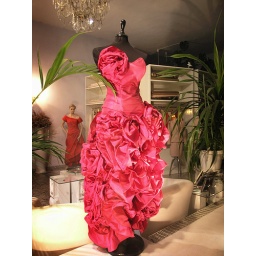
red dress in the window